Sasha Clements

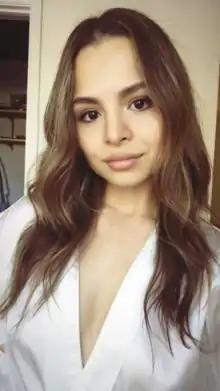
Clements in October 2018

Sasha Nicole Clements (born March 13, 1990) is a Canadian actress. She is known for her role as Kiki Kincaid on the Teletoon sitcom "Majority Rules!". She was cast in the 2005 fantasy "The Snow Queen" (2005). She also starred in the Disney Channel Original movie "How to Build a Better Boy" (2014), playing the role of Marnie.